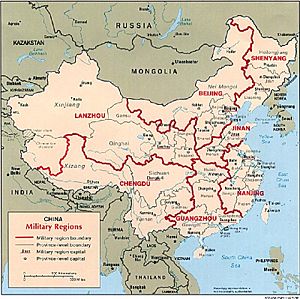
Folkets Befrielseshær / Kilder / Noter
PLA military regions (1996)
"Folkets Befrielseshær er Kinas kommunistiske partis militære del og de facto Kinas militær, bestående af hær, flåde, missilforsvar og luftvåben. Folkets Befrielseshær blev etableret 1. august 1927, hvilket fejres hvert år den 1. august som ""Befrielseshærens dag"". Dens insignier består af en runddel med en stjerne og de kinesiske skrifttegn for ""otte en"", som refererer til 1. august, som var datoen for Nanchangoprøret i 1927.